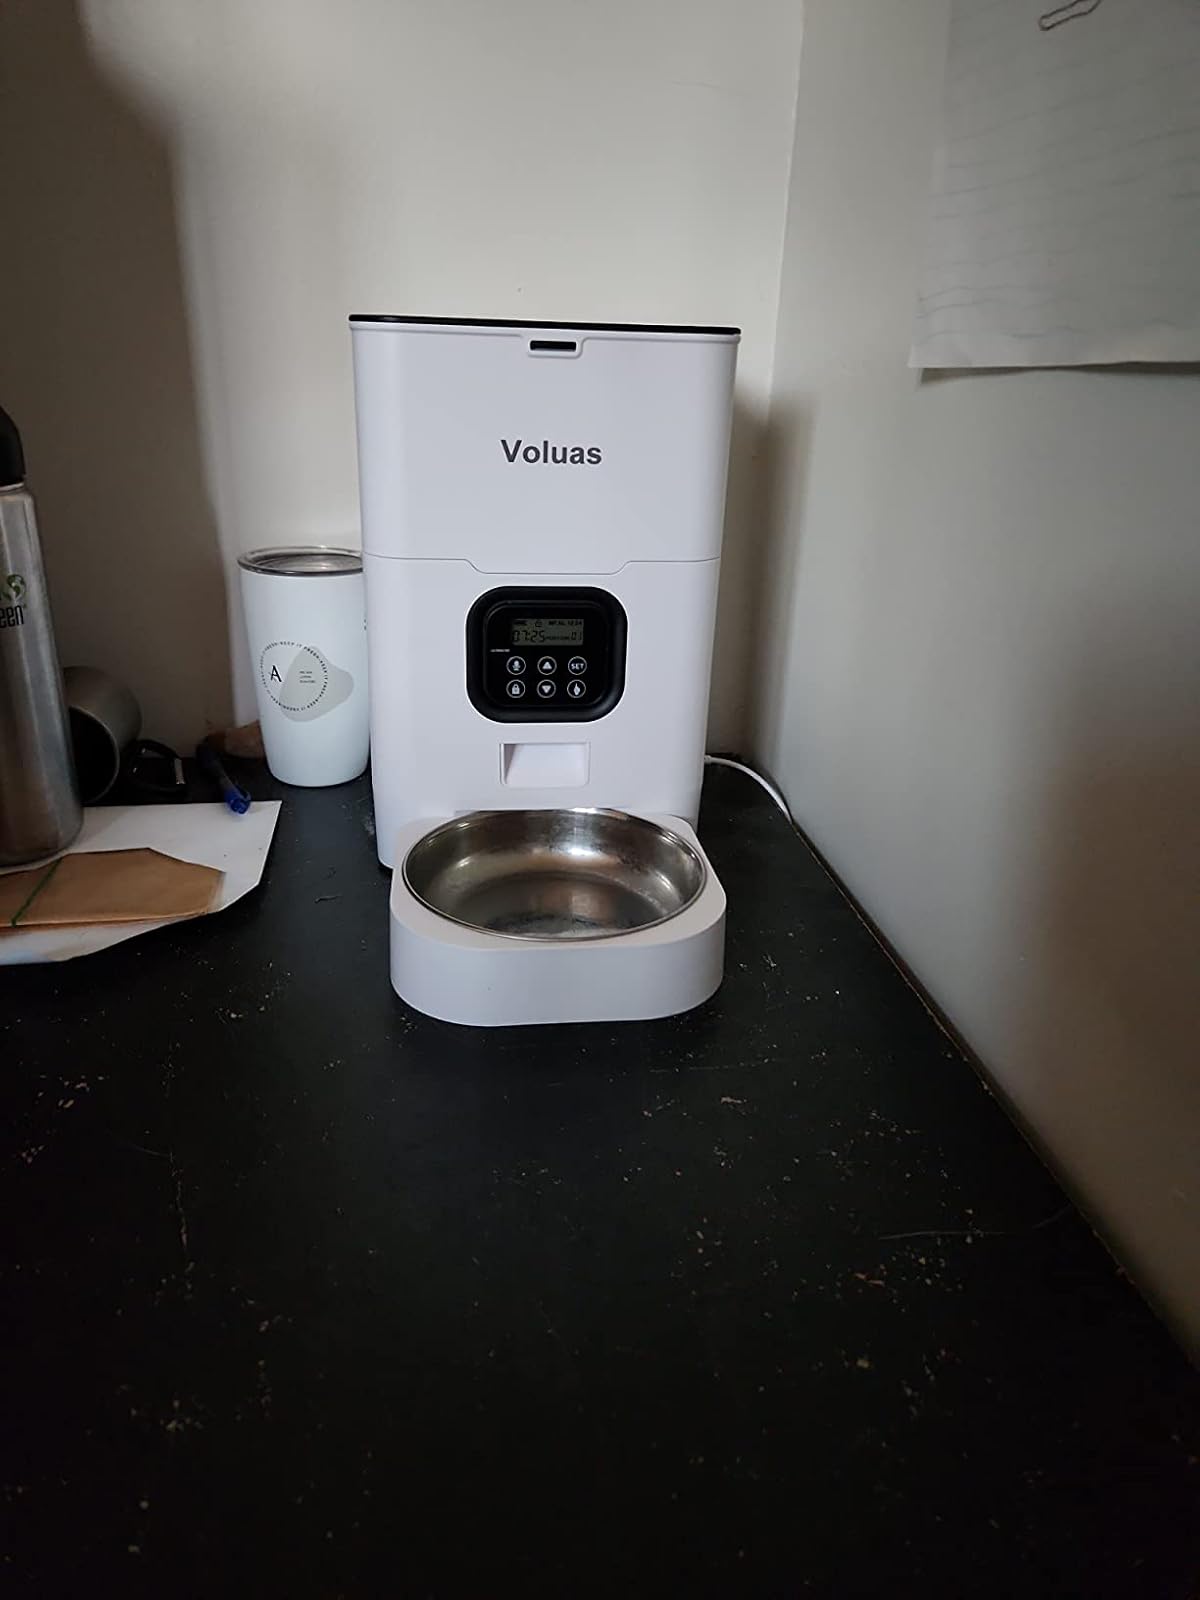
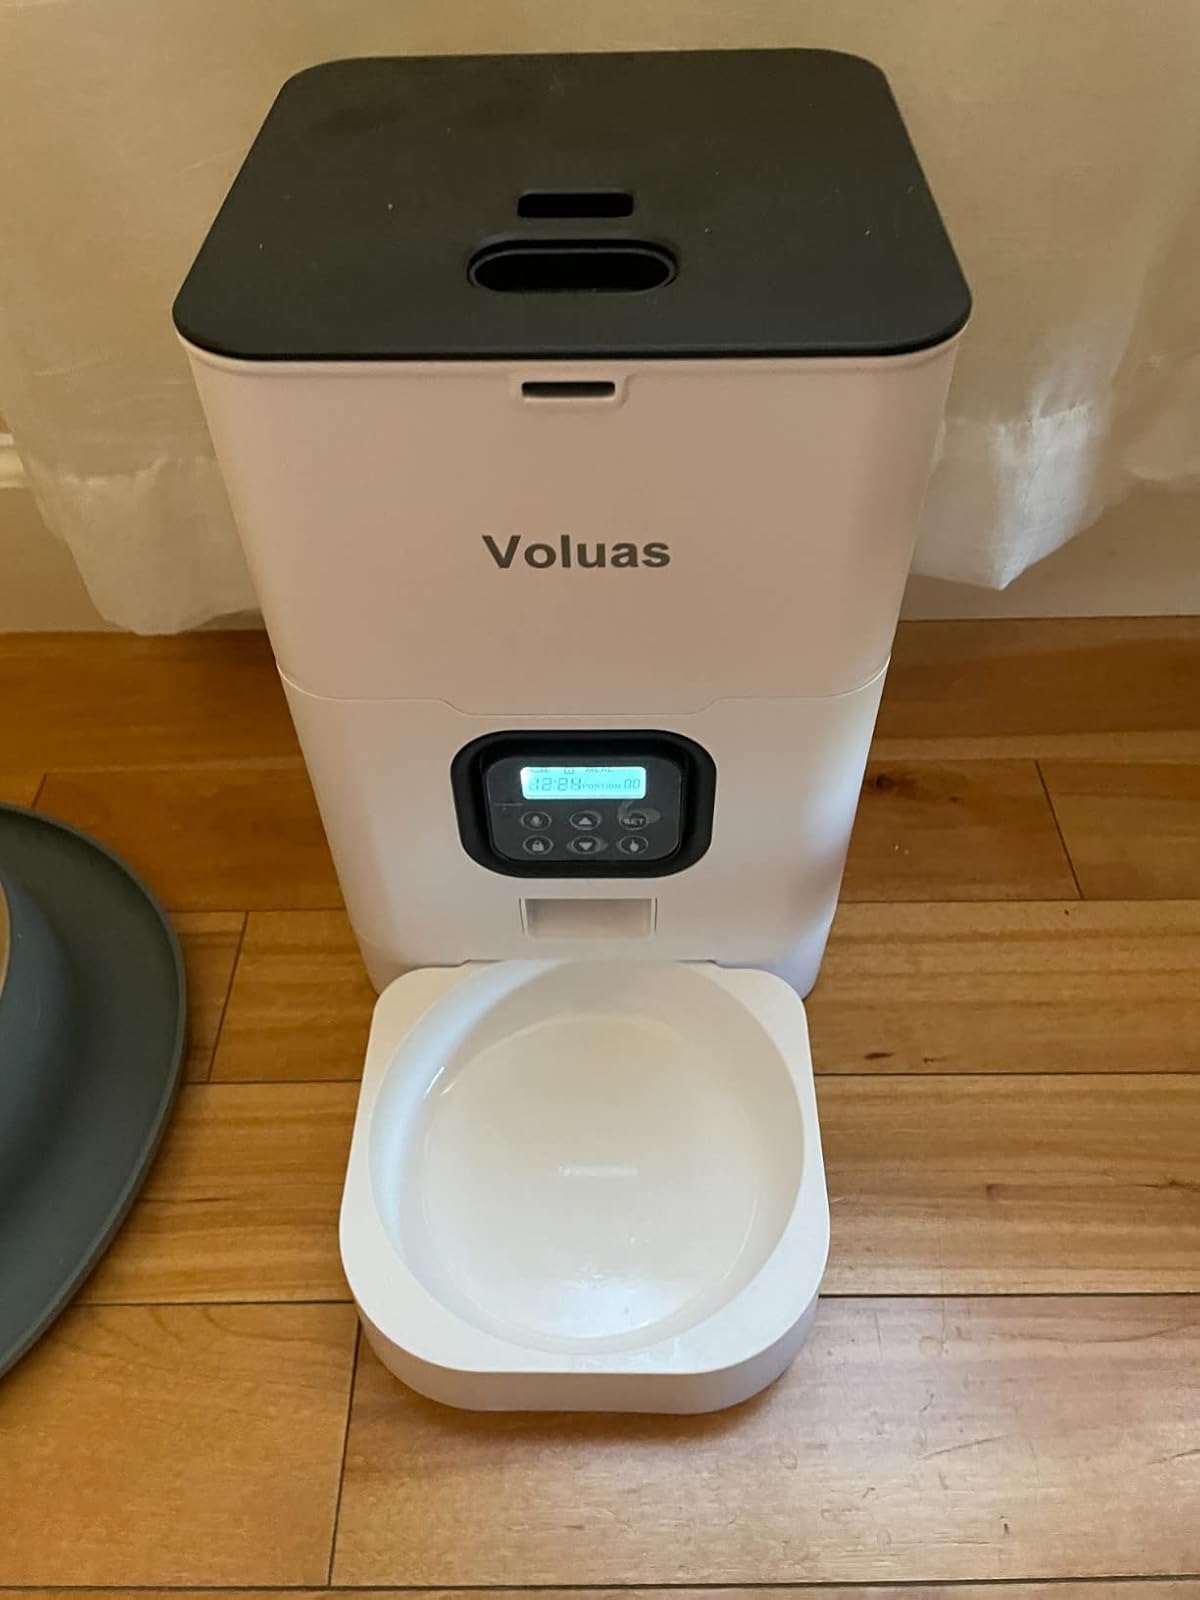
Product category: items_feeder
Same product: yes